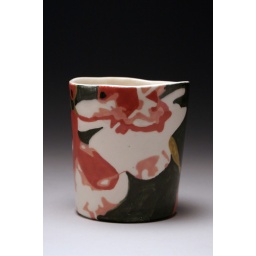
Slipcast short cup in low-fire white clay body painted with underglazes. Fuschia Angel Earrings Flower